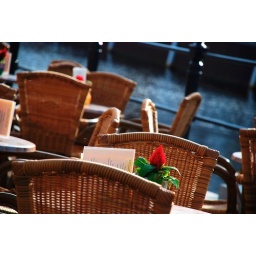
coffee table by the water